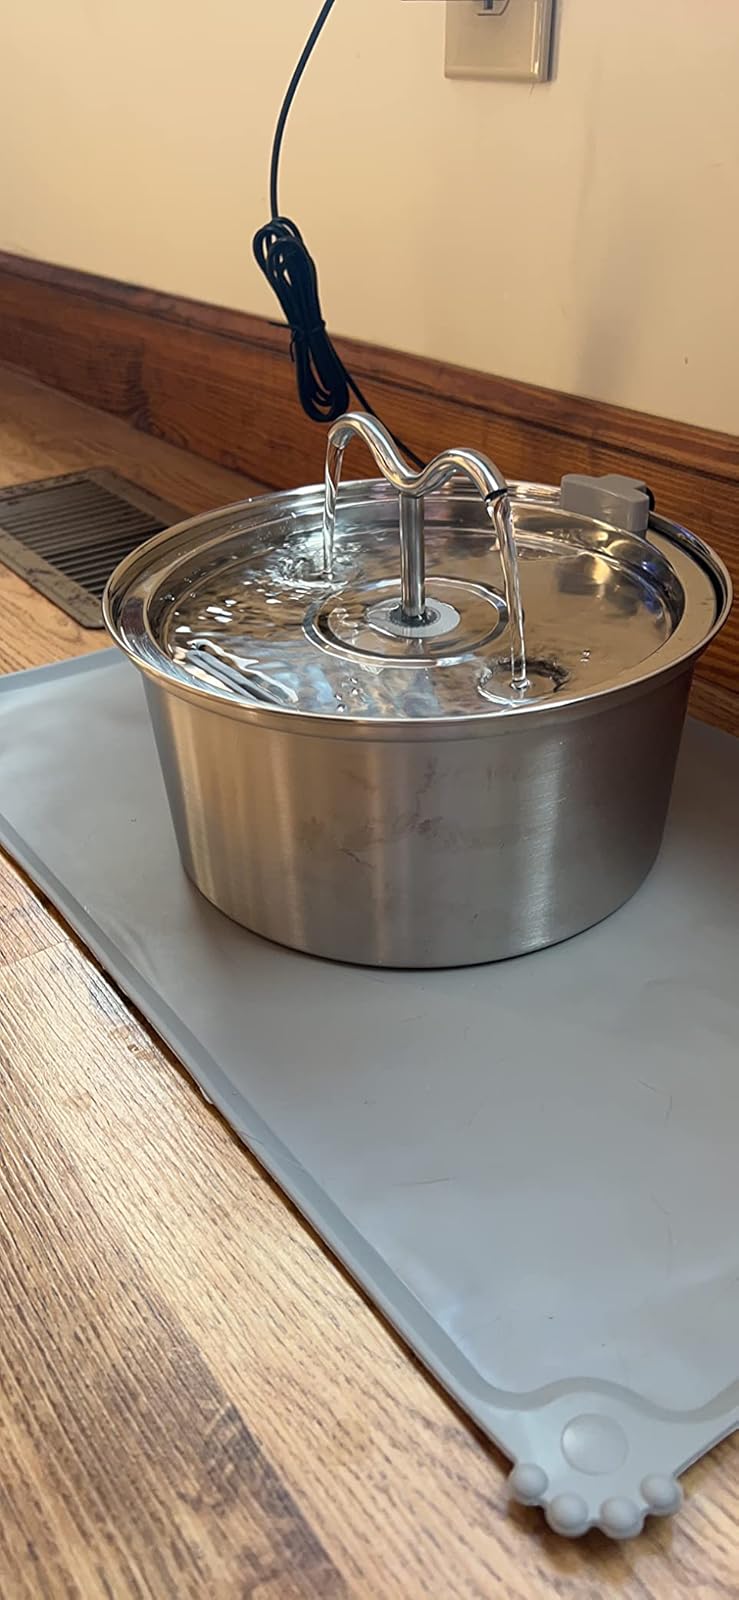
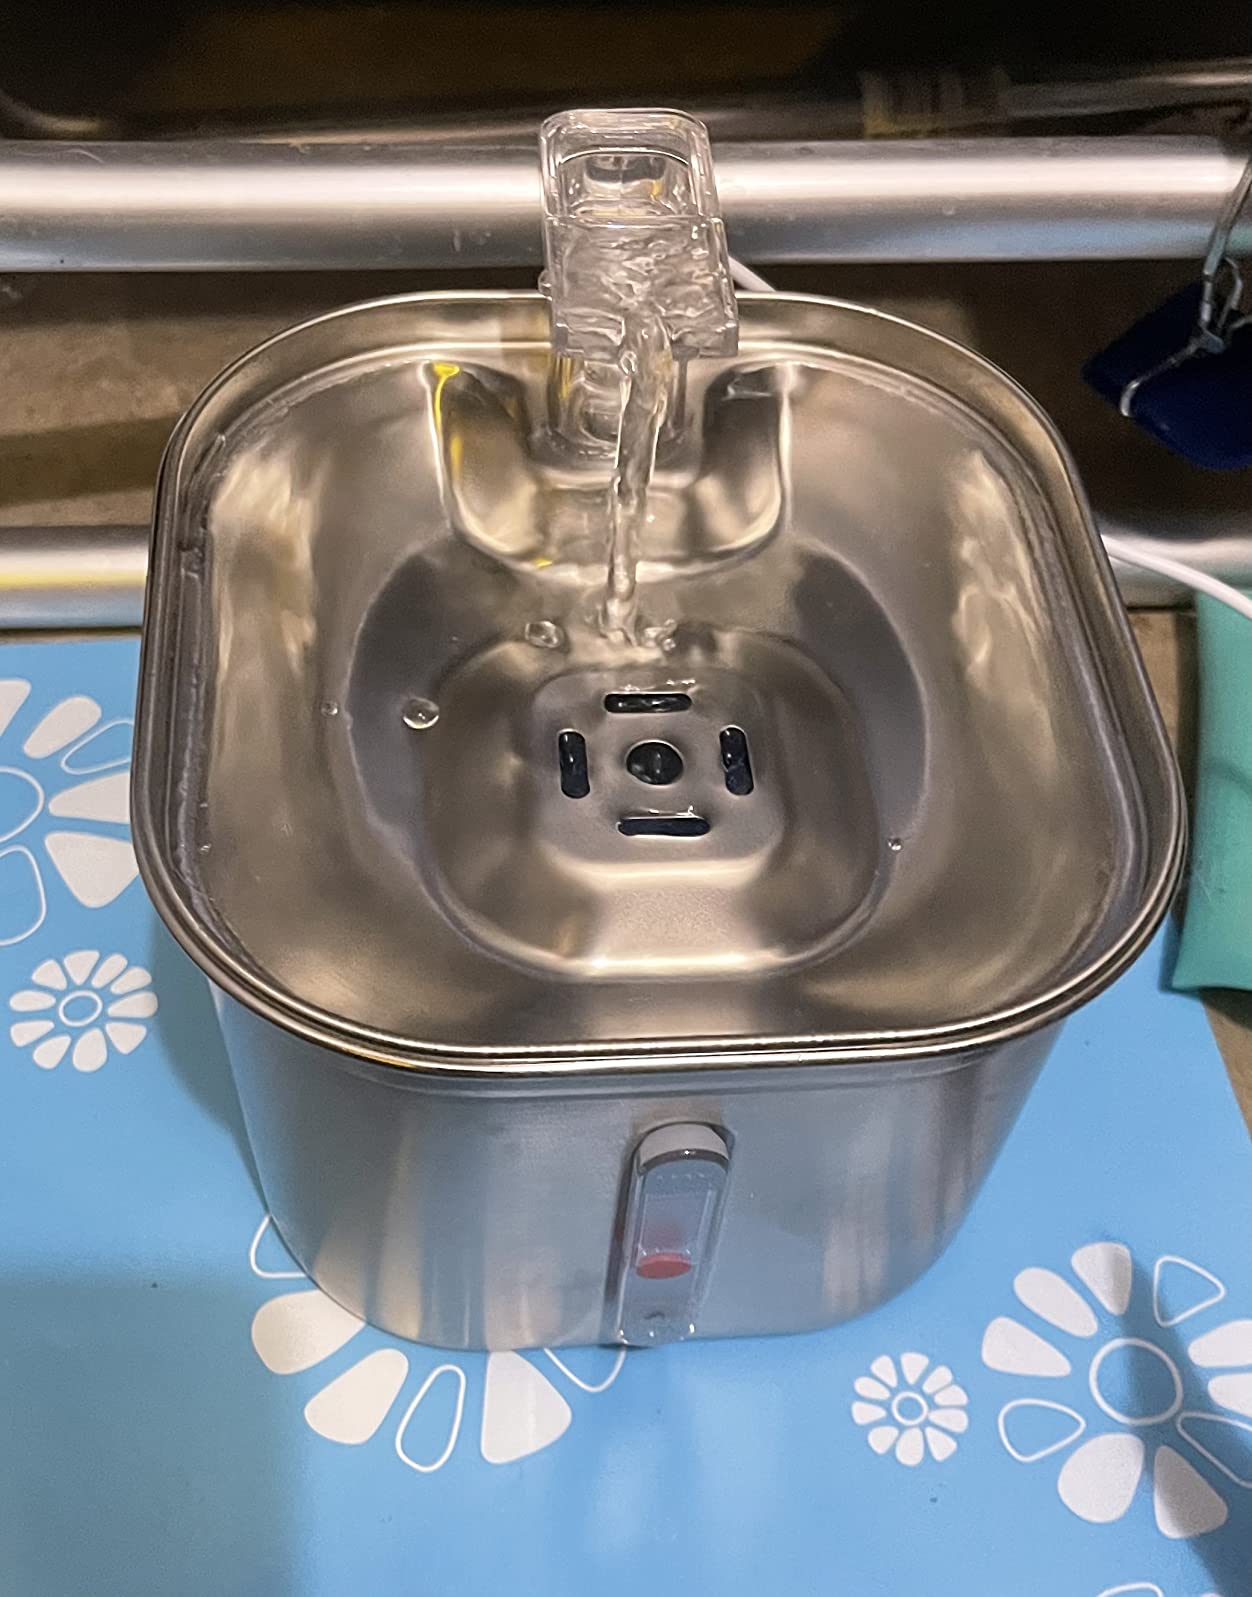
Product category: items_bowl
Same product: no